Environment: real
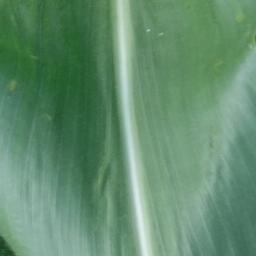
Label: healthy